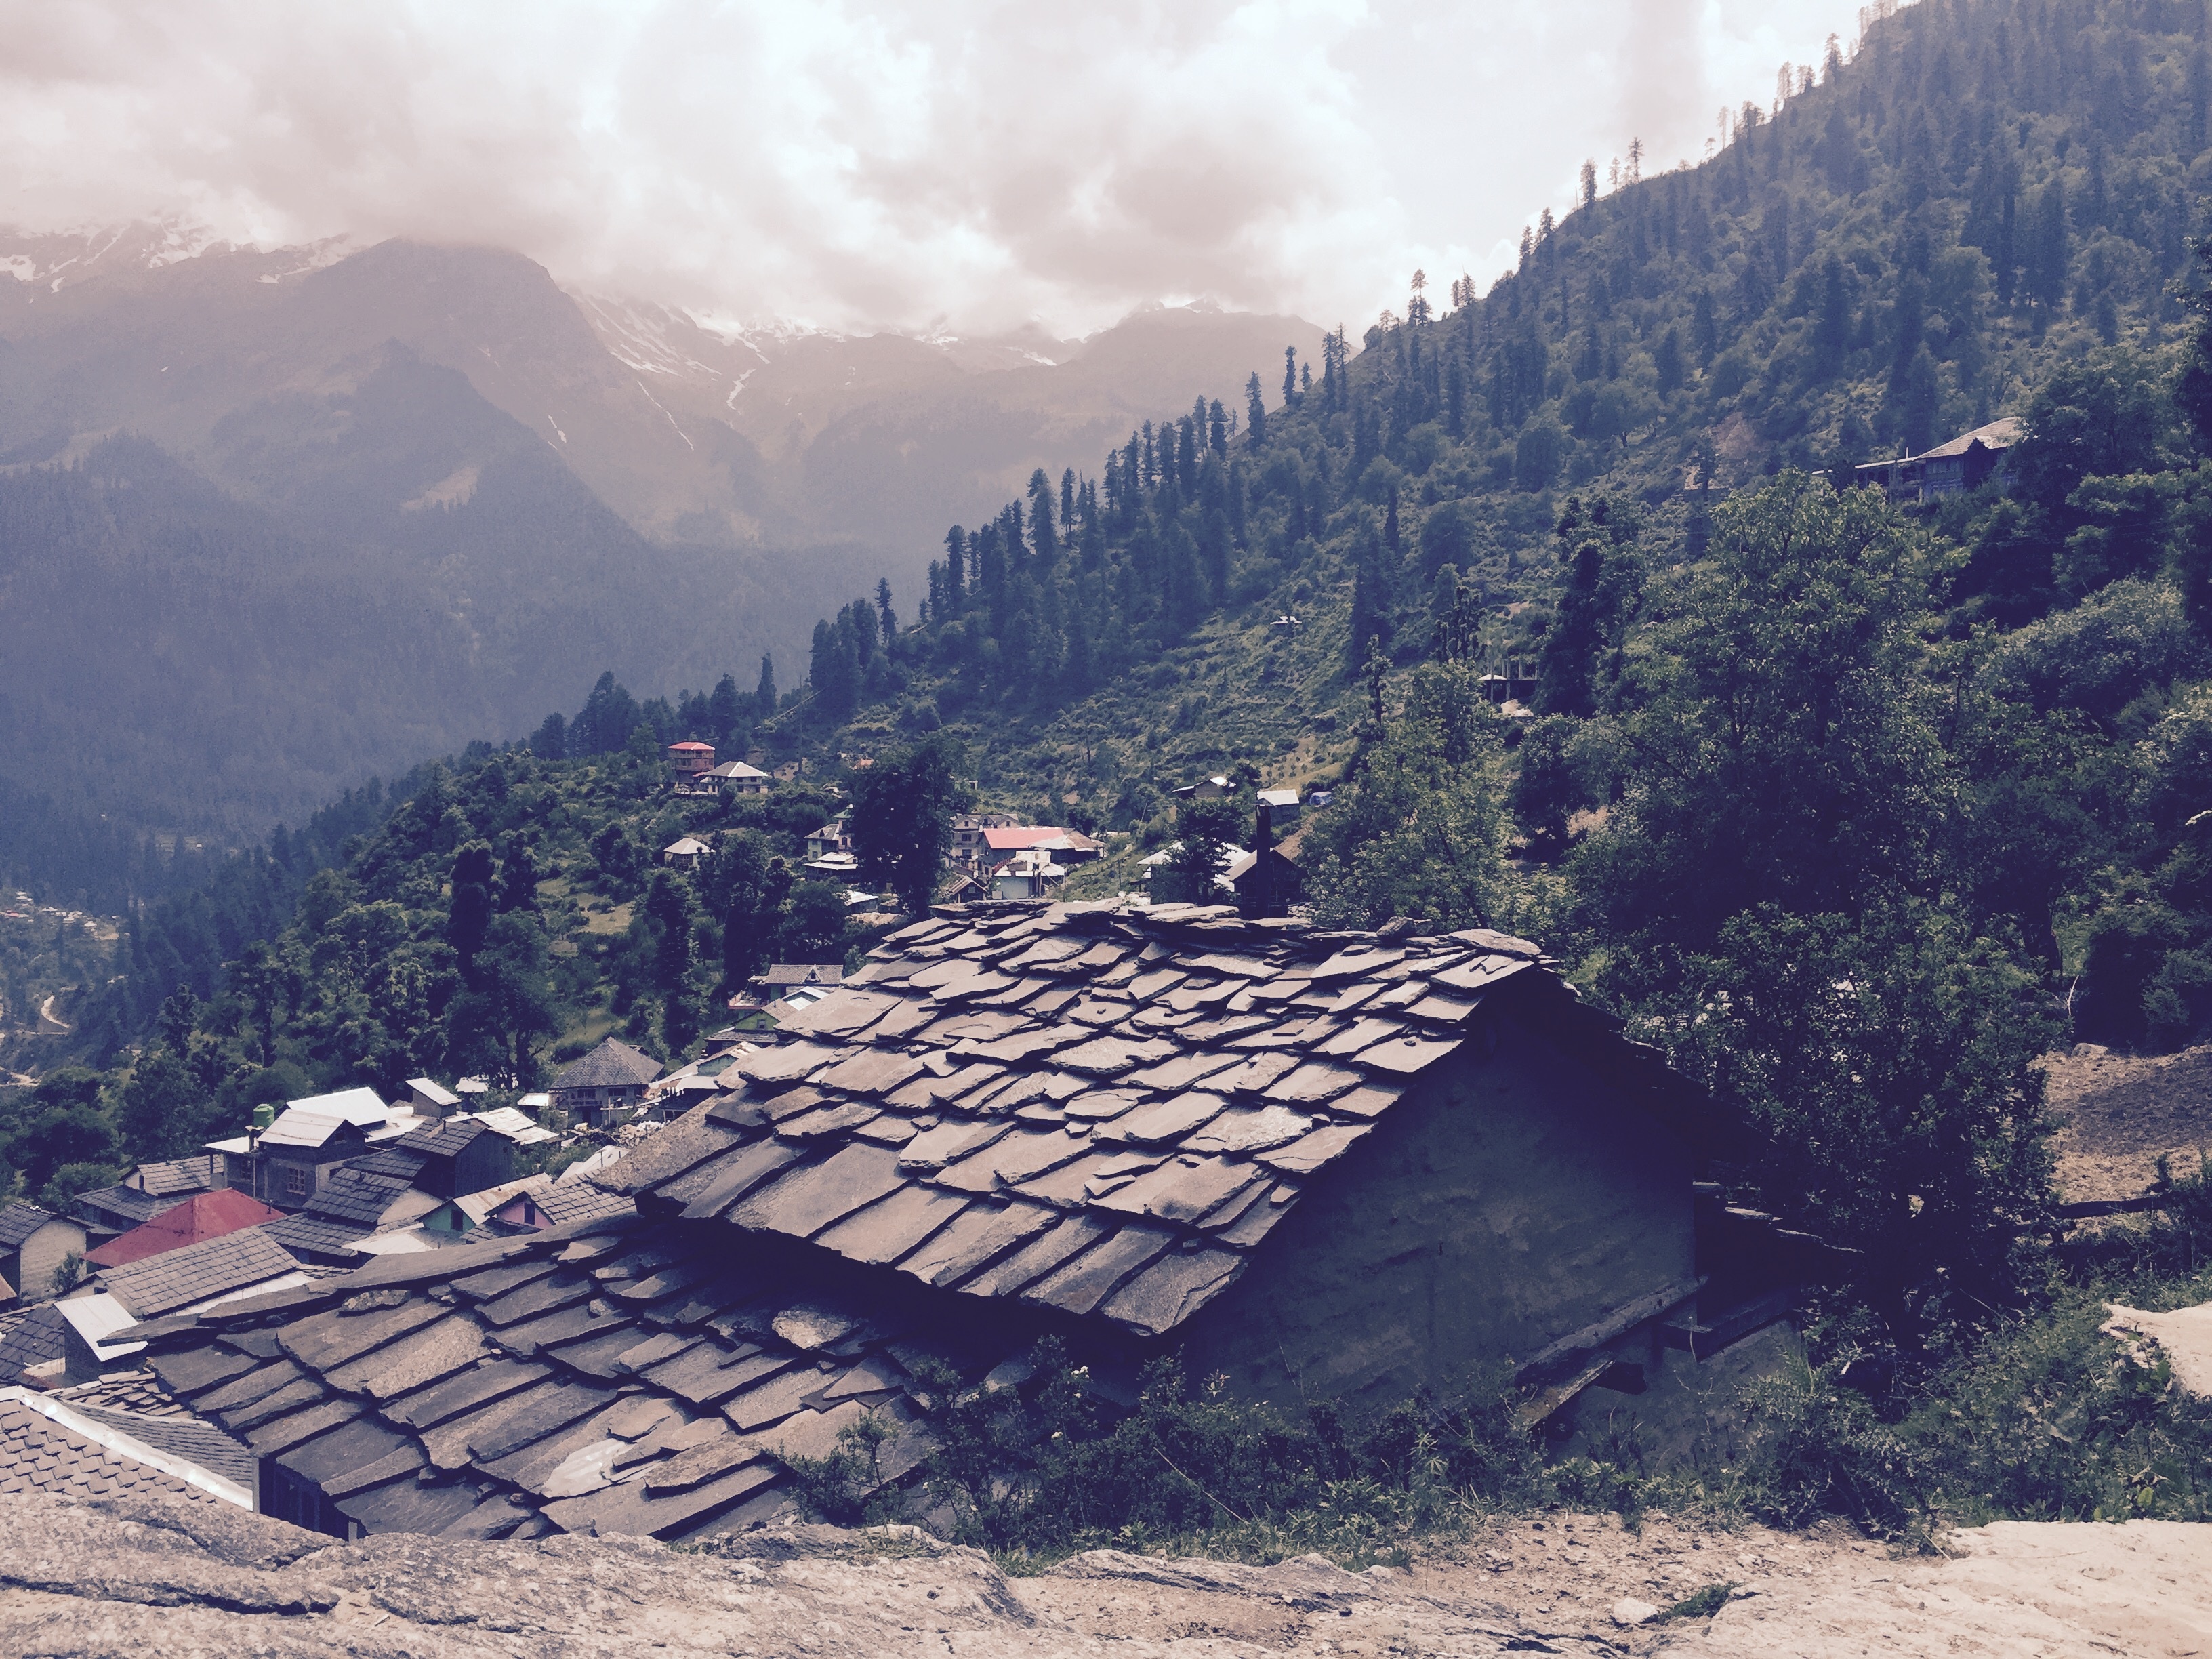
landscape, wilderness, mountain, valley, mountain range, village, alps, mountainous landforms